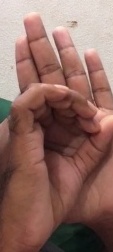
ASL sign: 0